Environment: real
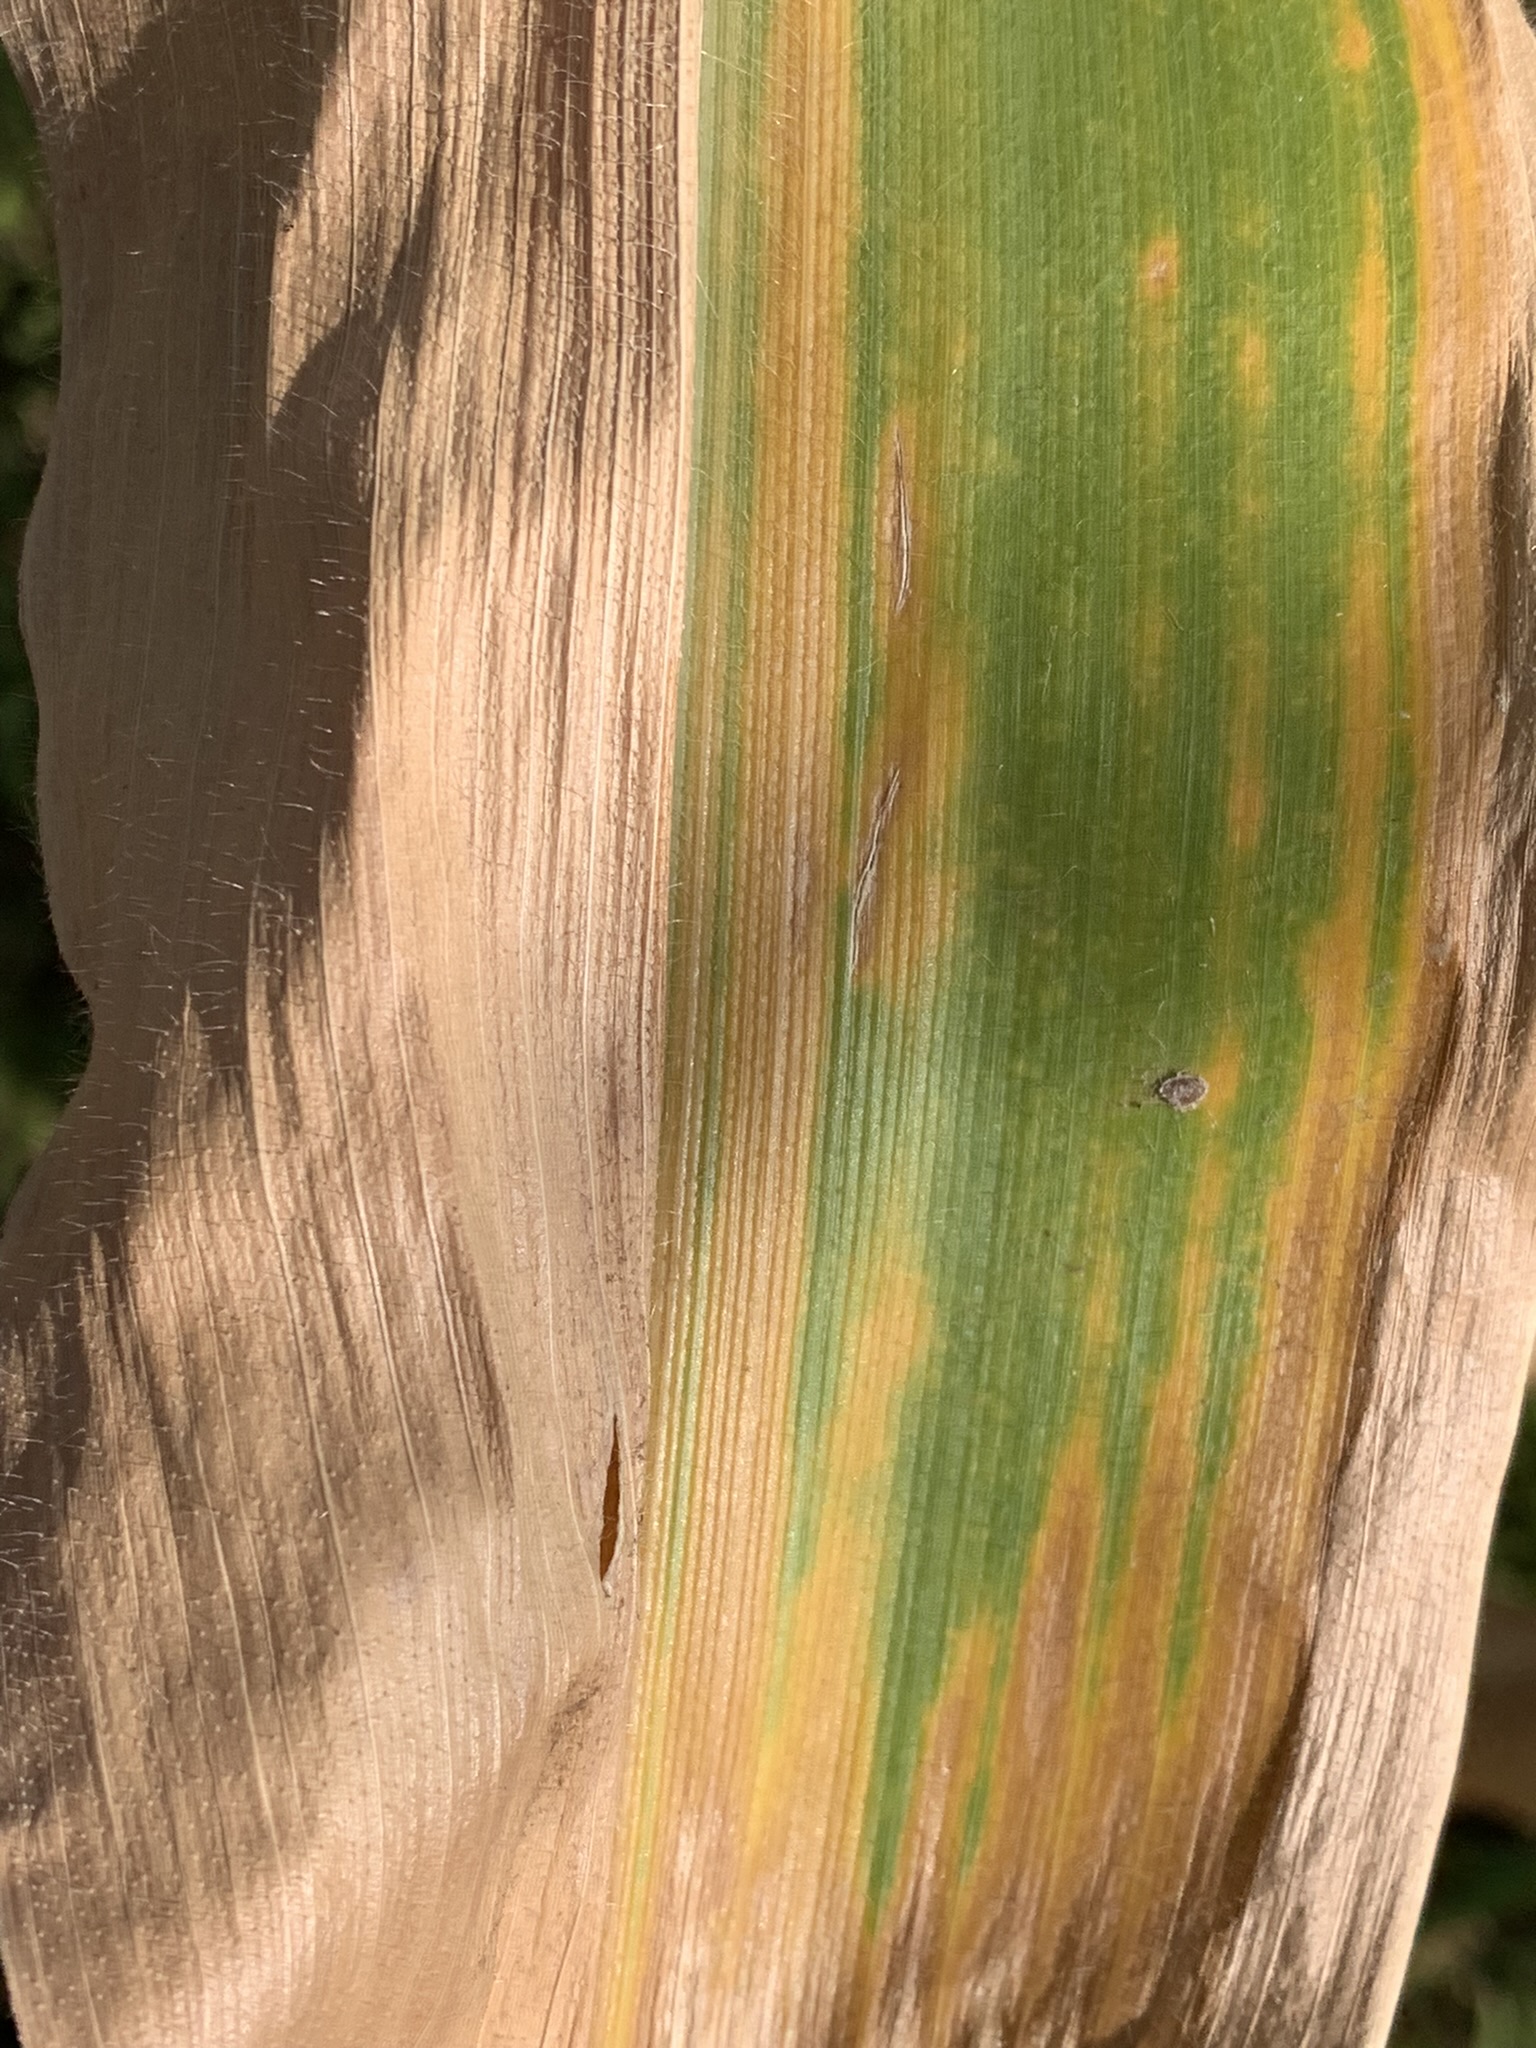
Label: lethal_necrosis